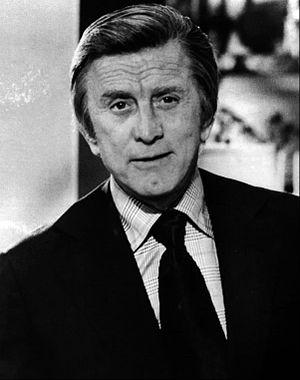
Kirk Douglas [kɜːk ˈdʌɡləs], né Issur Danielovitch Demsky le 9 décembre 1916 à Amsterdam dans l'État de New York et mort le 5 février 2020 à Beverly Hills en Californie, est un acteur, producteur, réalisateur et écrivain américain. Il est le père de l'acteur et producteur Michael Douglas.